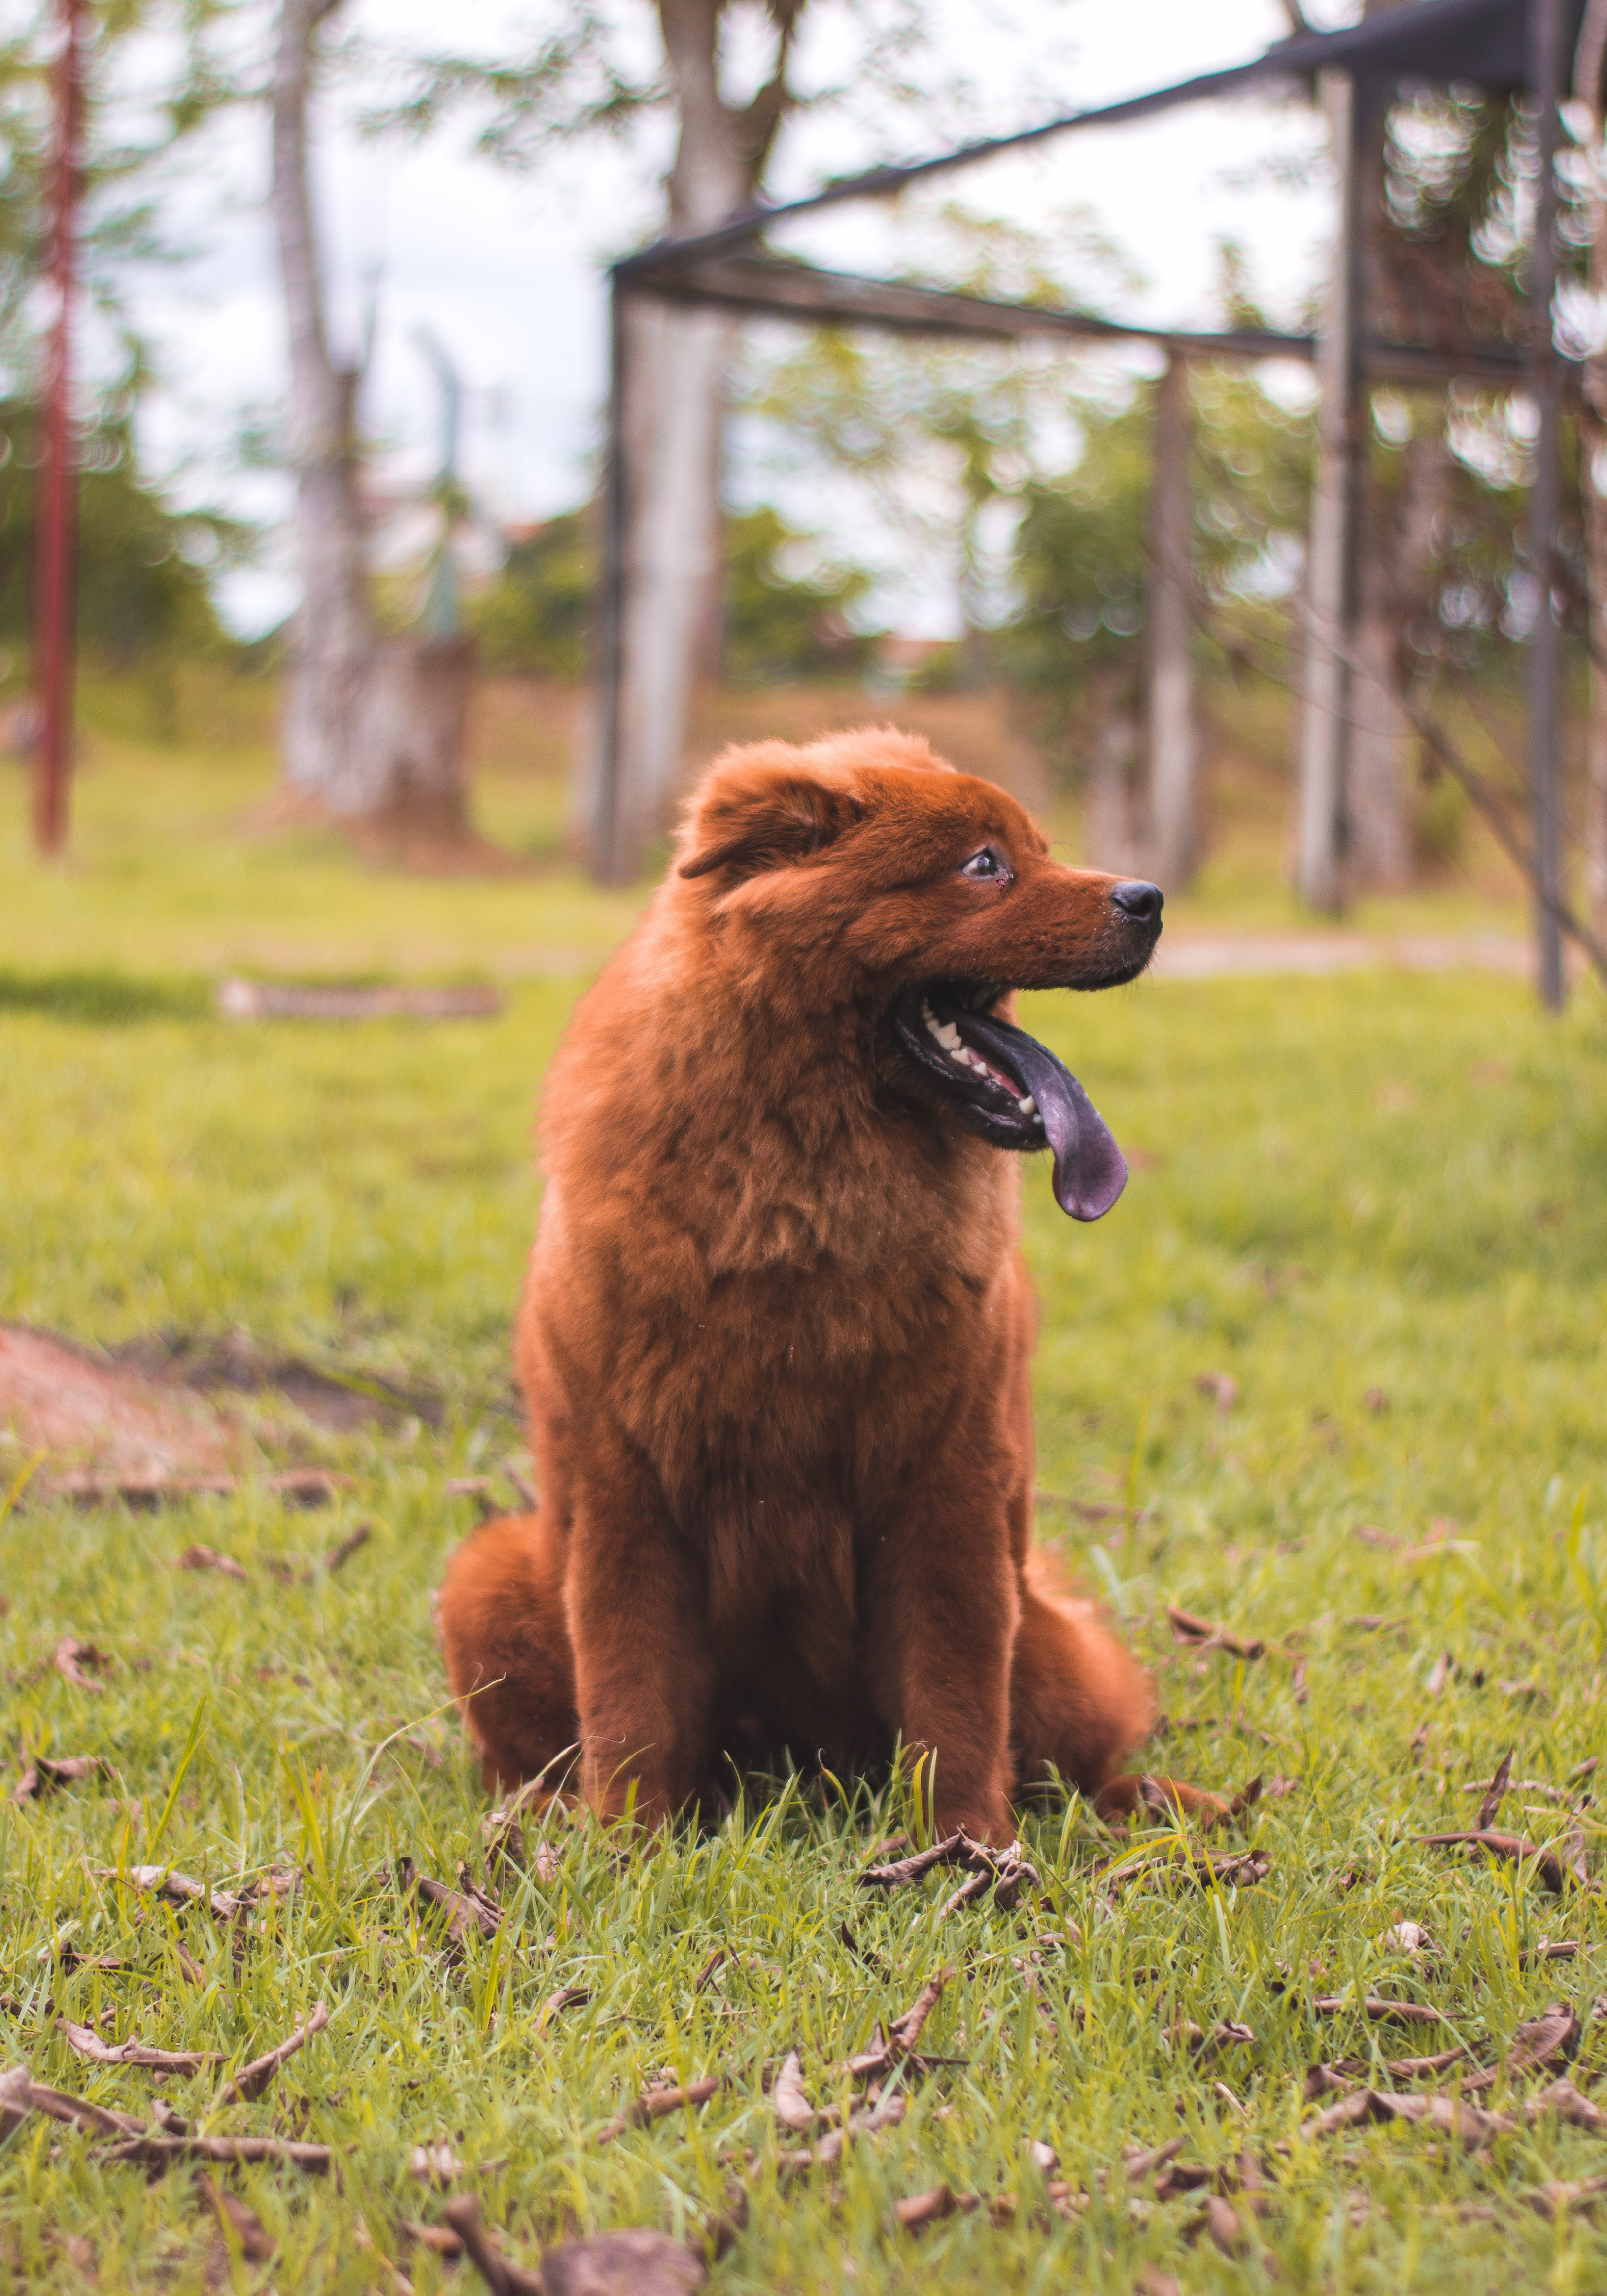
dog, chow chow, garden, cachorro, amigo, friend, dog like mammal, dog breed, dog breed group, grass, nova scotia duck tolling retriever, snout, companion dog, carnivoran, tree, sporting group